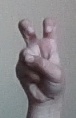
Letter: toot